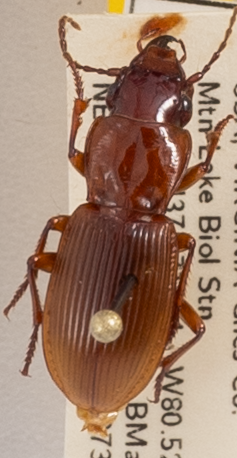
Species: Pterostichus rostratus
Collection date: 2019-07-30
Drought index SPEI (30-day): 0.42
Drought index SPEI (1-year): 2.09
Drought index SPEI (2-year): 2.09